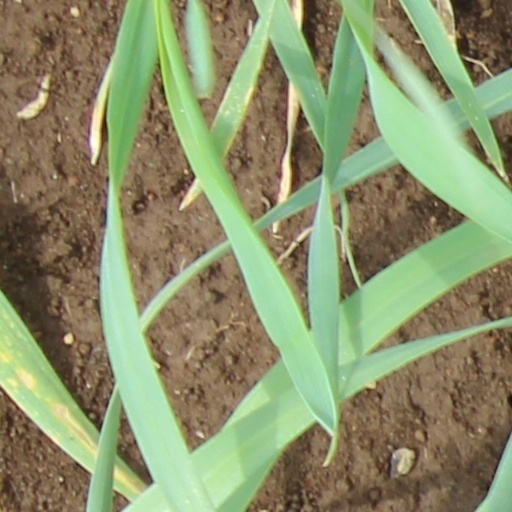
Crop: wheat